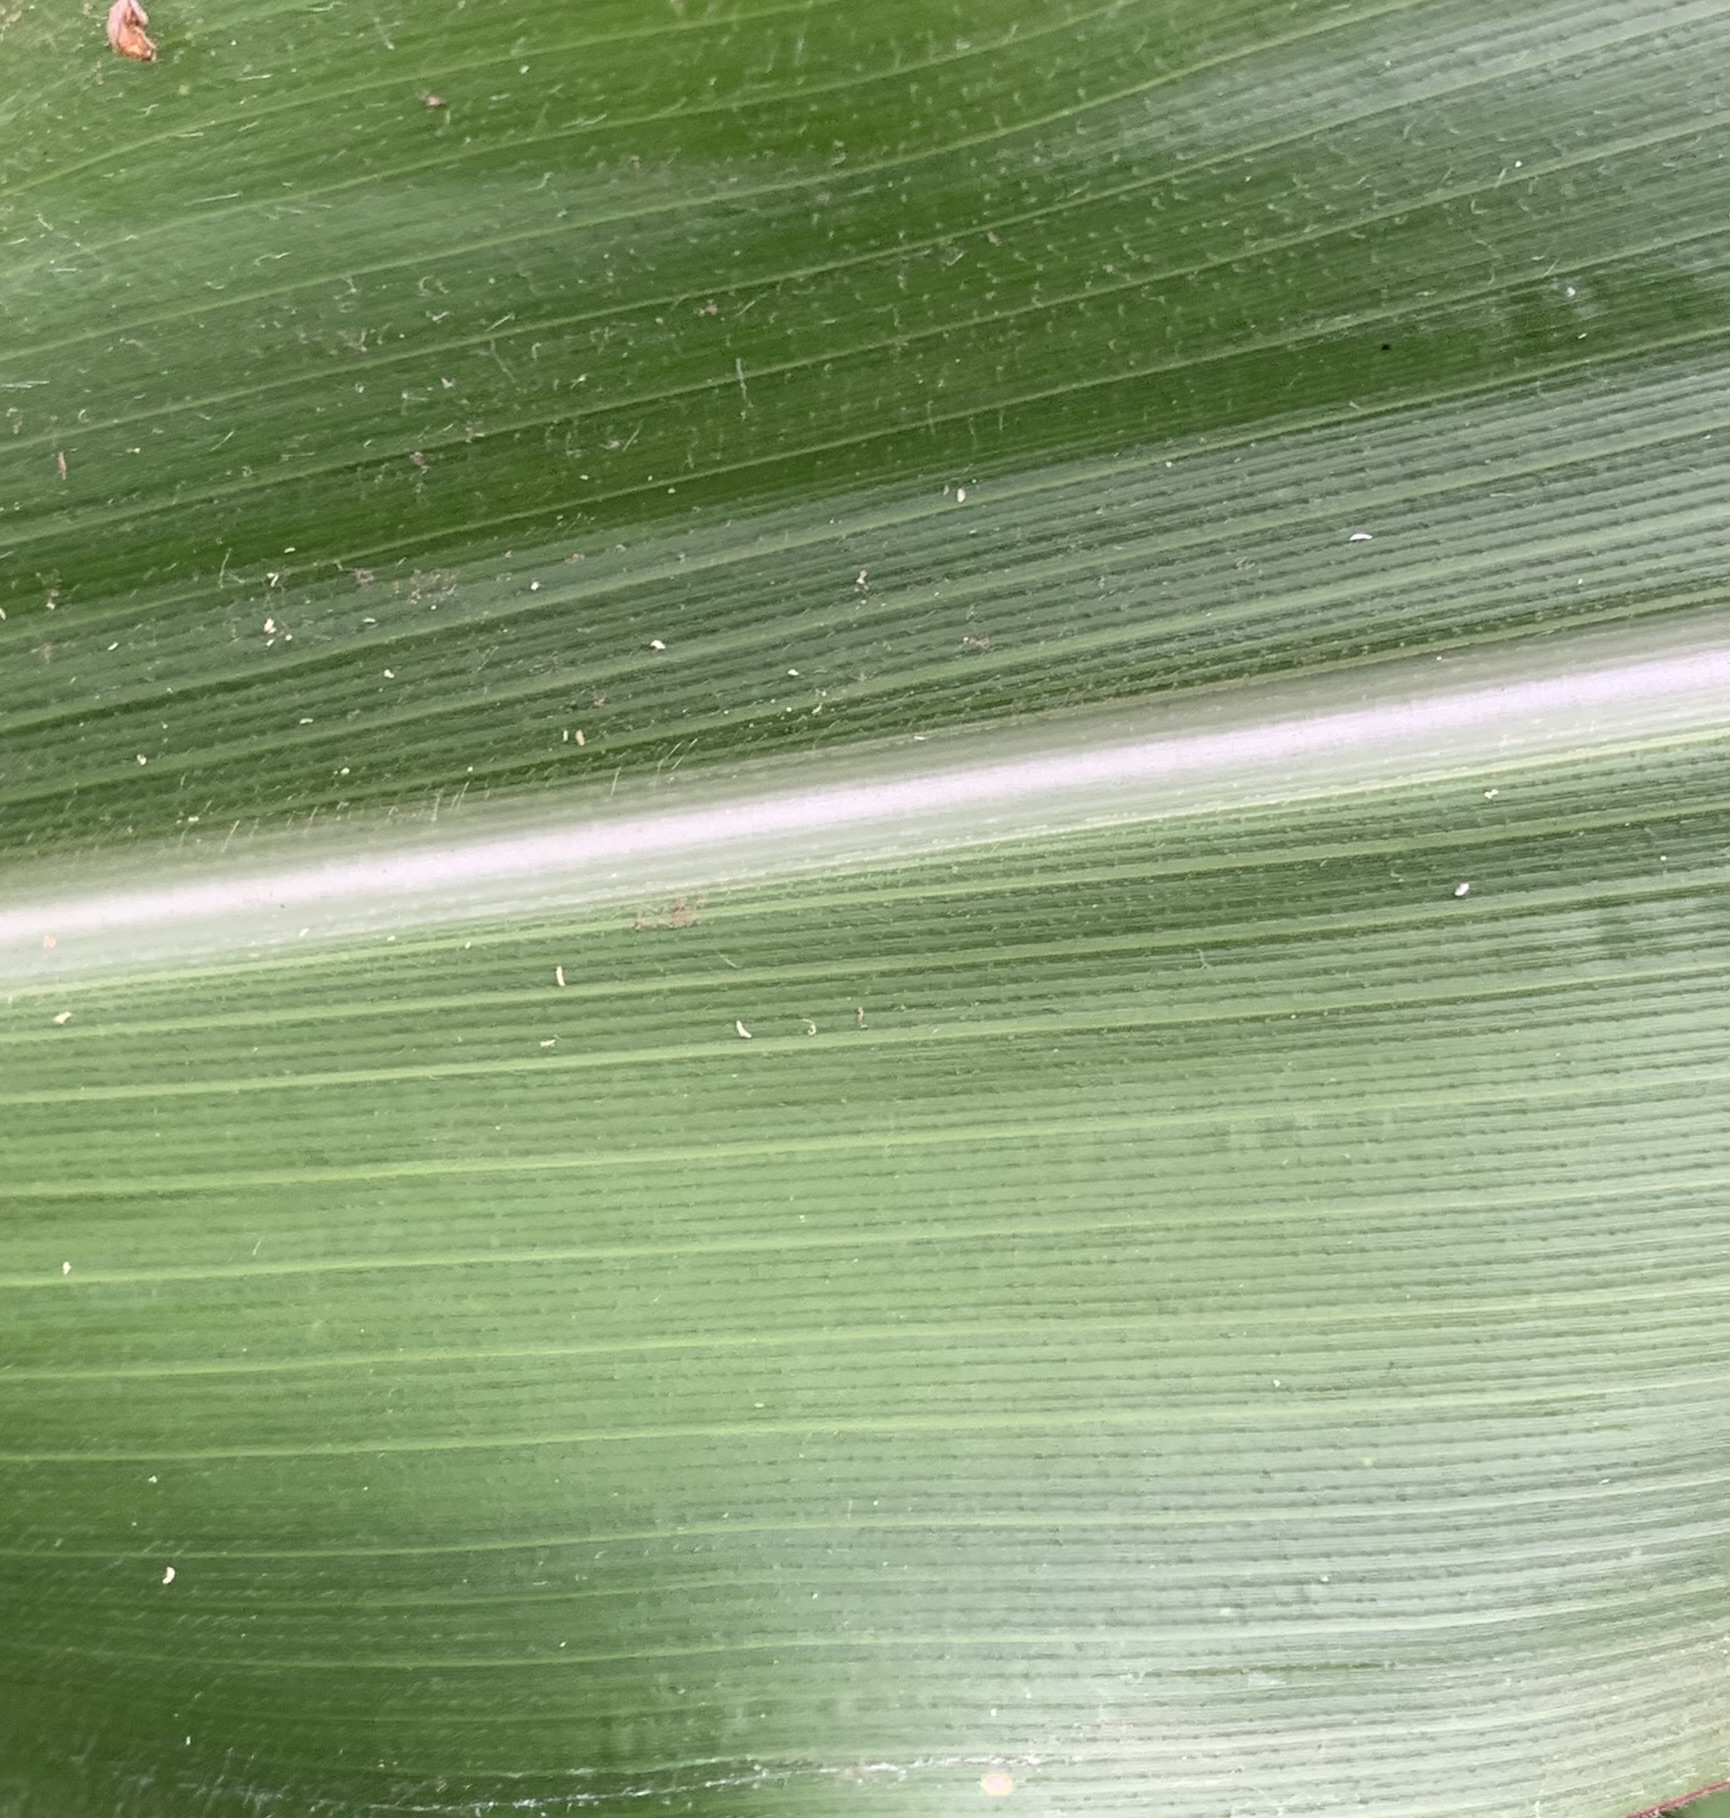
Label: Healthy